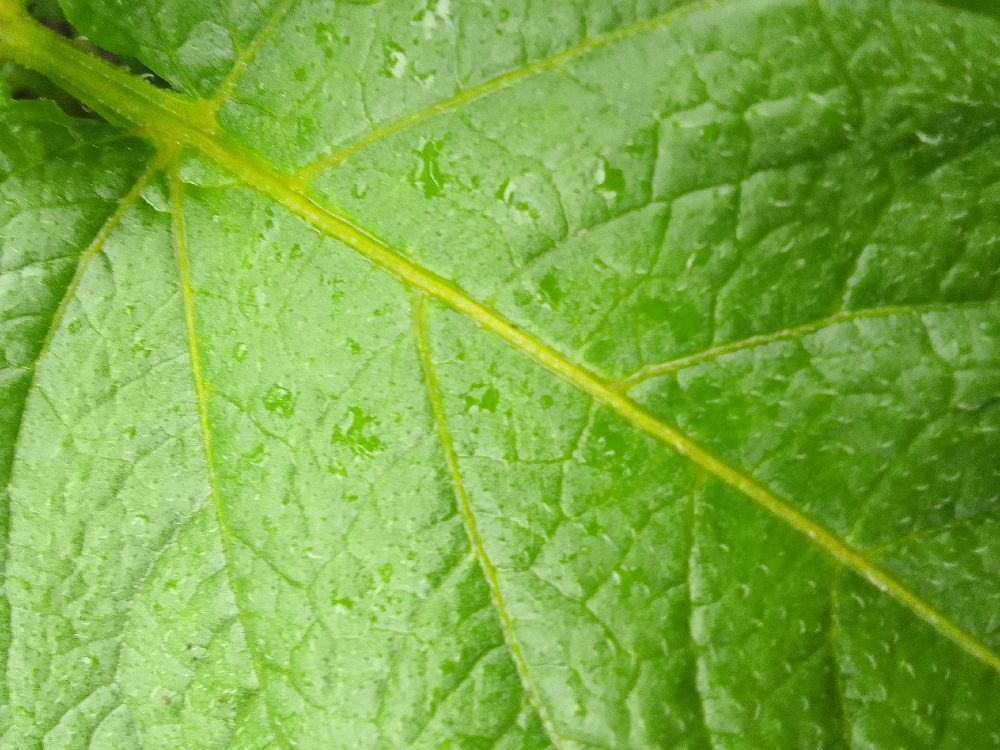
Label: Healthy